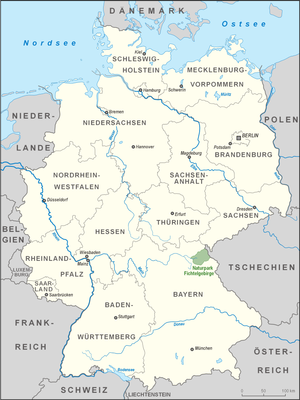
Naturpark Fichtelgebirge
Beliggenhed af Naturparks Fichtelgebirge
Naturpark Fichtelgebirge ligger i trekanten mellem Sachsen, Tjekkiet og Bayern og er 1020 km² stor. Den bliver vedligeholdt af foreningen Naturpark Fichtelgebirge e. V. i Wunsiedel.